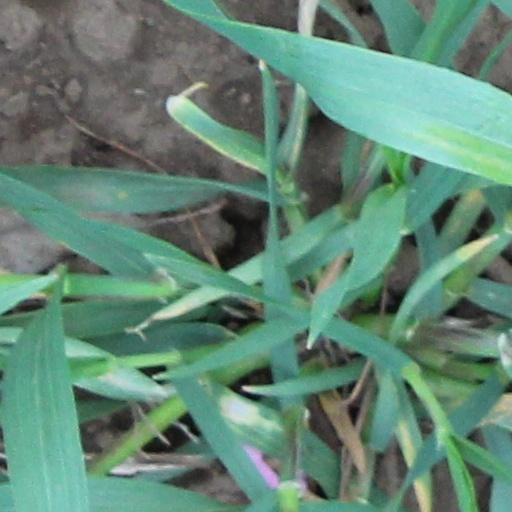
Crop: wheat